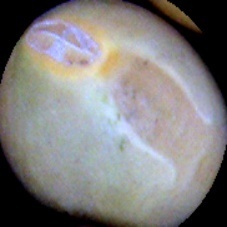
Label: Immature